Pelli Choopulu

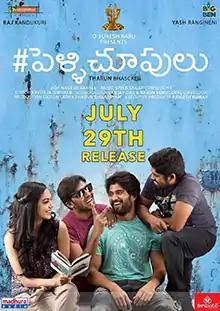
Theatrical release poster

Pelli Choopulu is a 2016 Indian Telugu-language romantic comedy film written and directed by Tharun Bhascker and produced by Raj Kandukuri and Yash Rangineni. It features Vijay Deverakonda and Ritu Varma in the lead roles. Partly based on a real-life incident of "Spitfire BBQ" food truck, the film revolves around a boy and a girl who meet during match-making and how their aspirations that bring them together form the rest of the story.